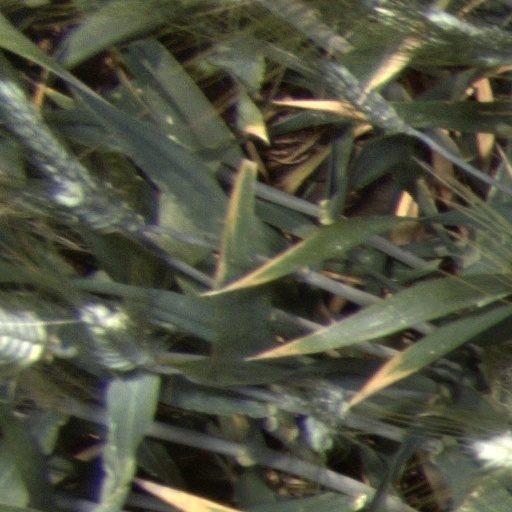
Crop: wheat